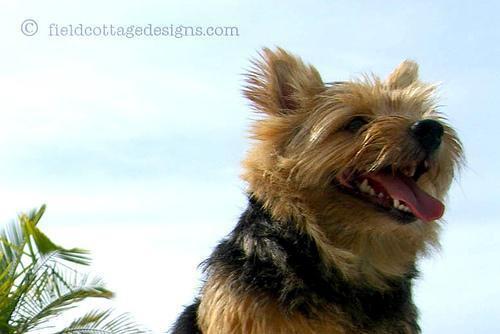
Norwich_terrier